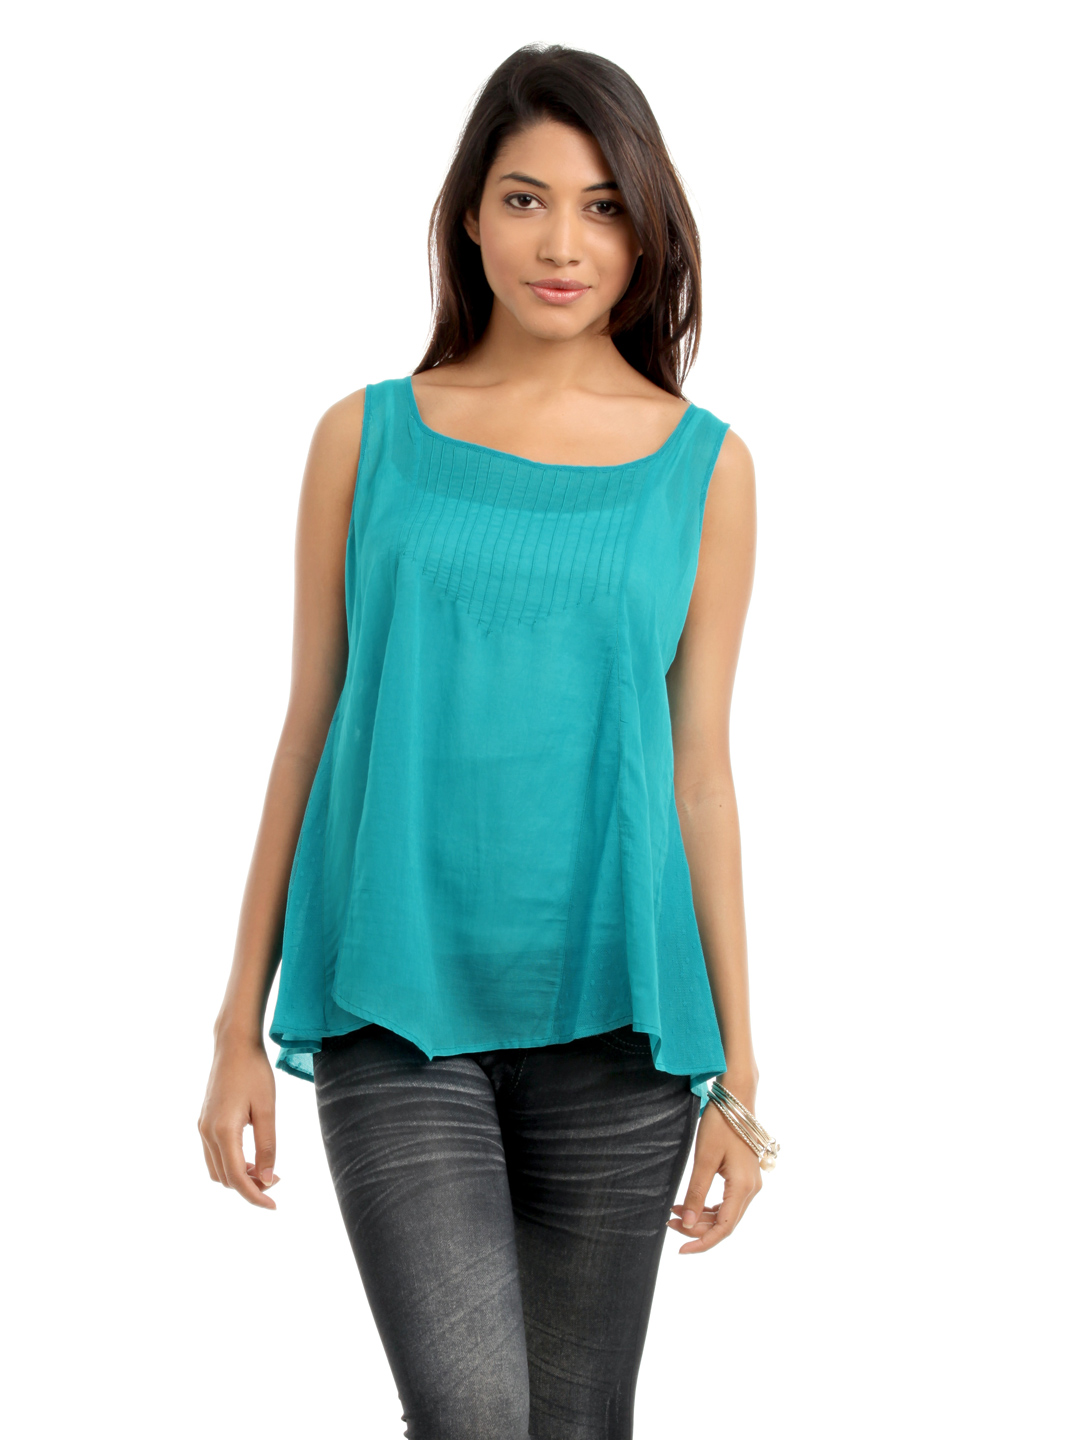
Mineral Women Turquoise Blue Top
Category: Apparel / Topwear / Tops
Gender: Women
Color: Turquoise Blue
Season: Summer 2012
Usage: Casual